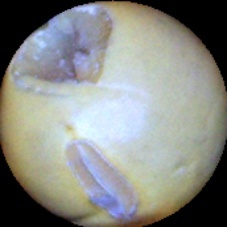
Label: Broken